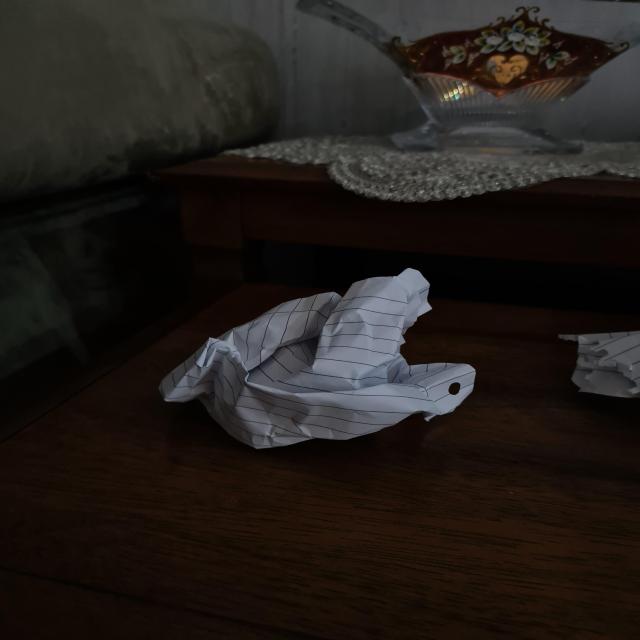
Label: tissues